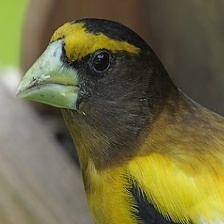
Species: EVENING GROSBEAK
Scientific name: COCCOTHRAUSTES VESPERTINUS